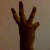
The image shows a hand gesture representing the number 6 in Indian Sign Language.